Ghent Altarpiece

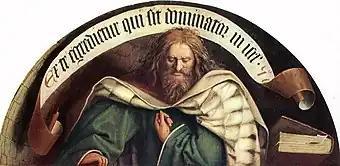
Detail of the prophet Micah in the right lunette

The altarpiece measures 375 × 260 cm when the shutters are closed. The upper panels contain lunettes showing prophets and Sibyls looking down on the annunciation; the lower tier shows the donors on the far left and right panels flanked by saints. The exterior panels are executed with relative sparseness in comparison to the often fantastical colour and abundance of the interior scenes. Their settings are earthly, pared down and relatively simple. Yet there is the same striking use of illusionism which also characterises the inner panels; this is especially true of the faux stone grisaille statues of the saints. Lighting is used to great effect to create the impression of depth; van Eyck handles the fall of light and casting of shadow to make the viewer feel as if the pictorial space is influenced or lit by light entering from the chapel in which he stands.